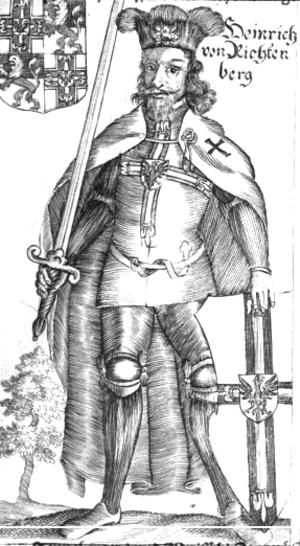
Heinrich Reffle von Richtenberg fut le trente-troisième grand maître de l’ordre Teutonique de 1470 à 1477.